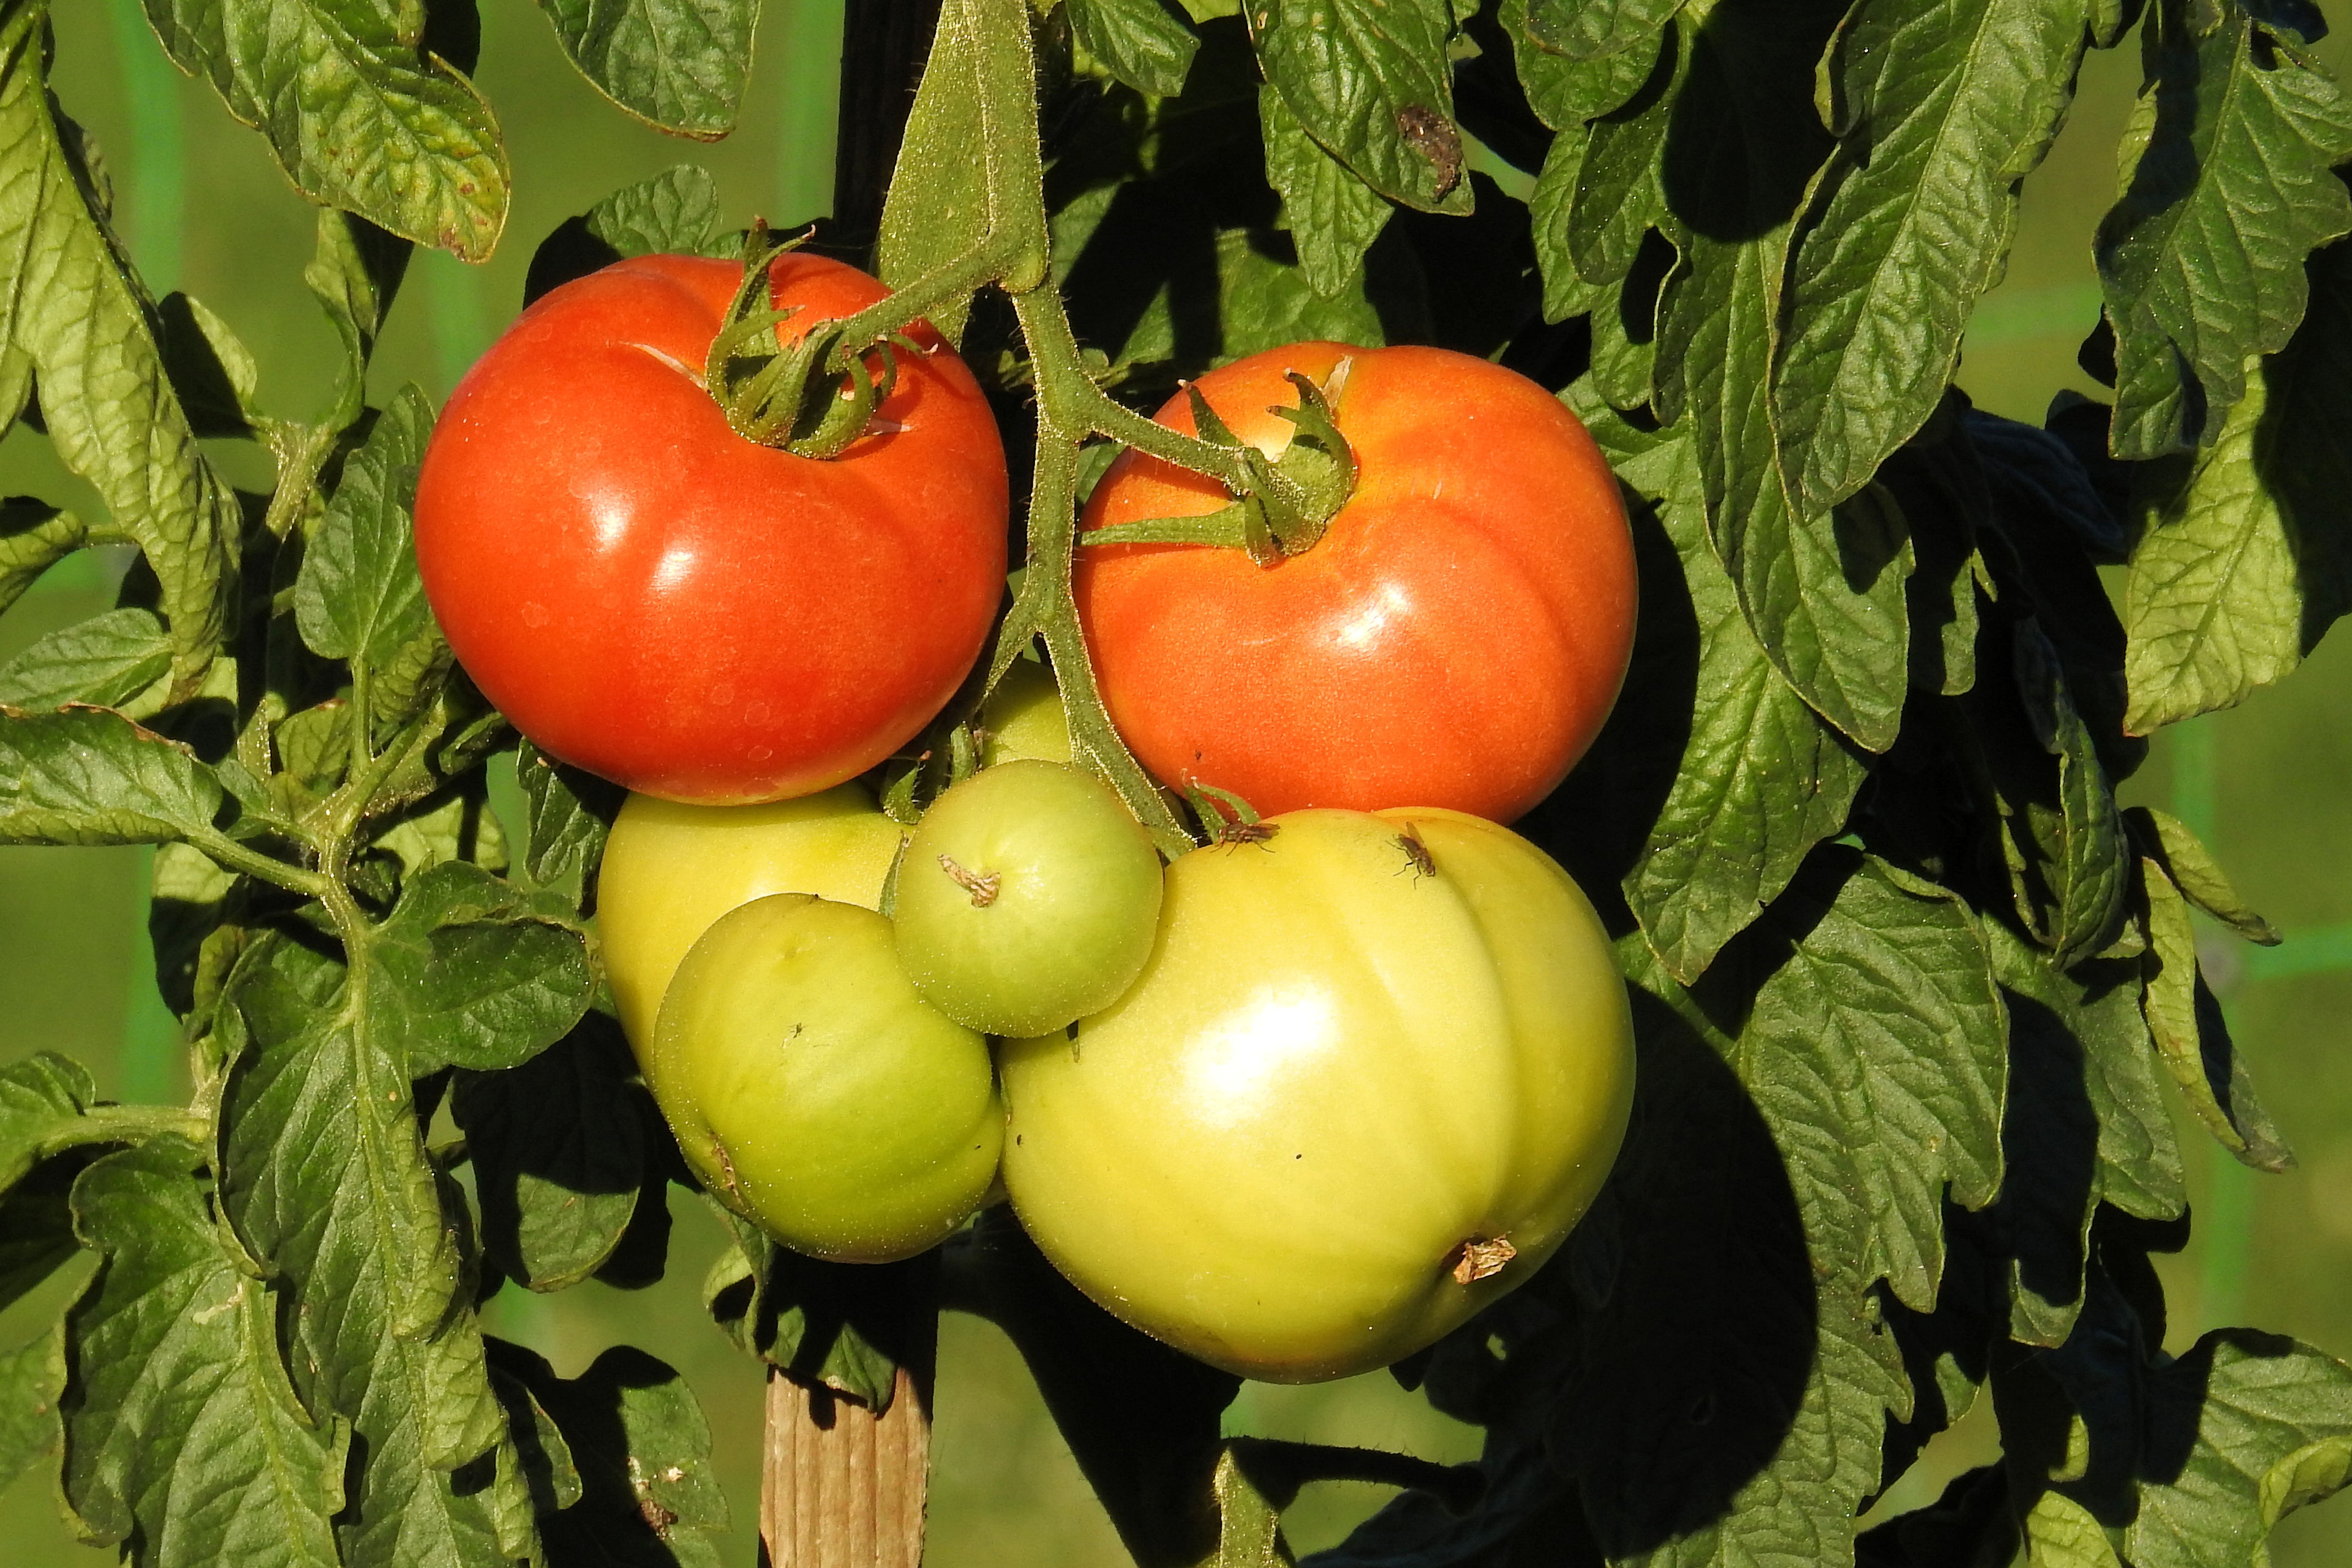
plant, fruit, summer, food, produce, vegetable, garden, tomato, vegetables, tomatoes, flowering plant, nachtschattengew chs, tomato shrub, tomato plant, land plant, potato and tomato genus